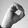
ASL letter: O